The Langoliers (miniseries)

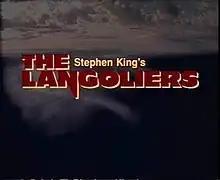
Title card from the first episode

The Langoliers is a horror miniseries consisting of two parts of 1½ hours each. It was directed and written by Tom Holland and based on the novella by Stephen King from the four-part anthology book "Four Past Midnight". The series was produced by Mitchell Galin and David R. Kappes, for Laurel Entertainment, Inc. The miniseries originally aired May 14–15, 1995 on the ABC network.